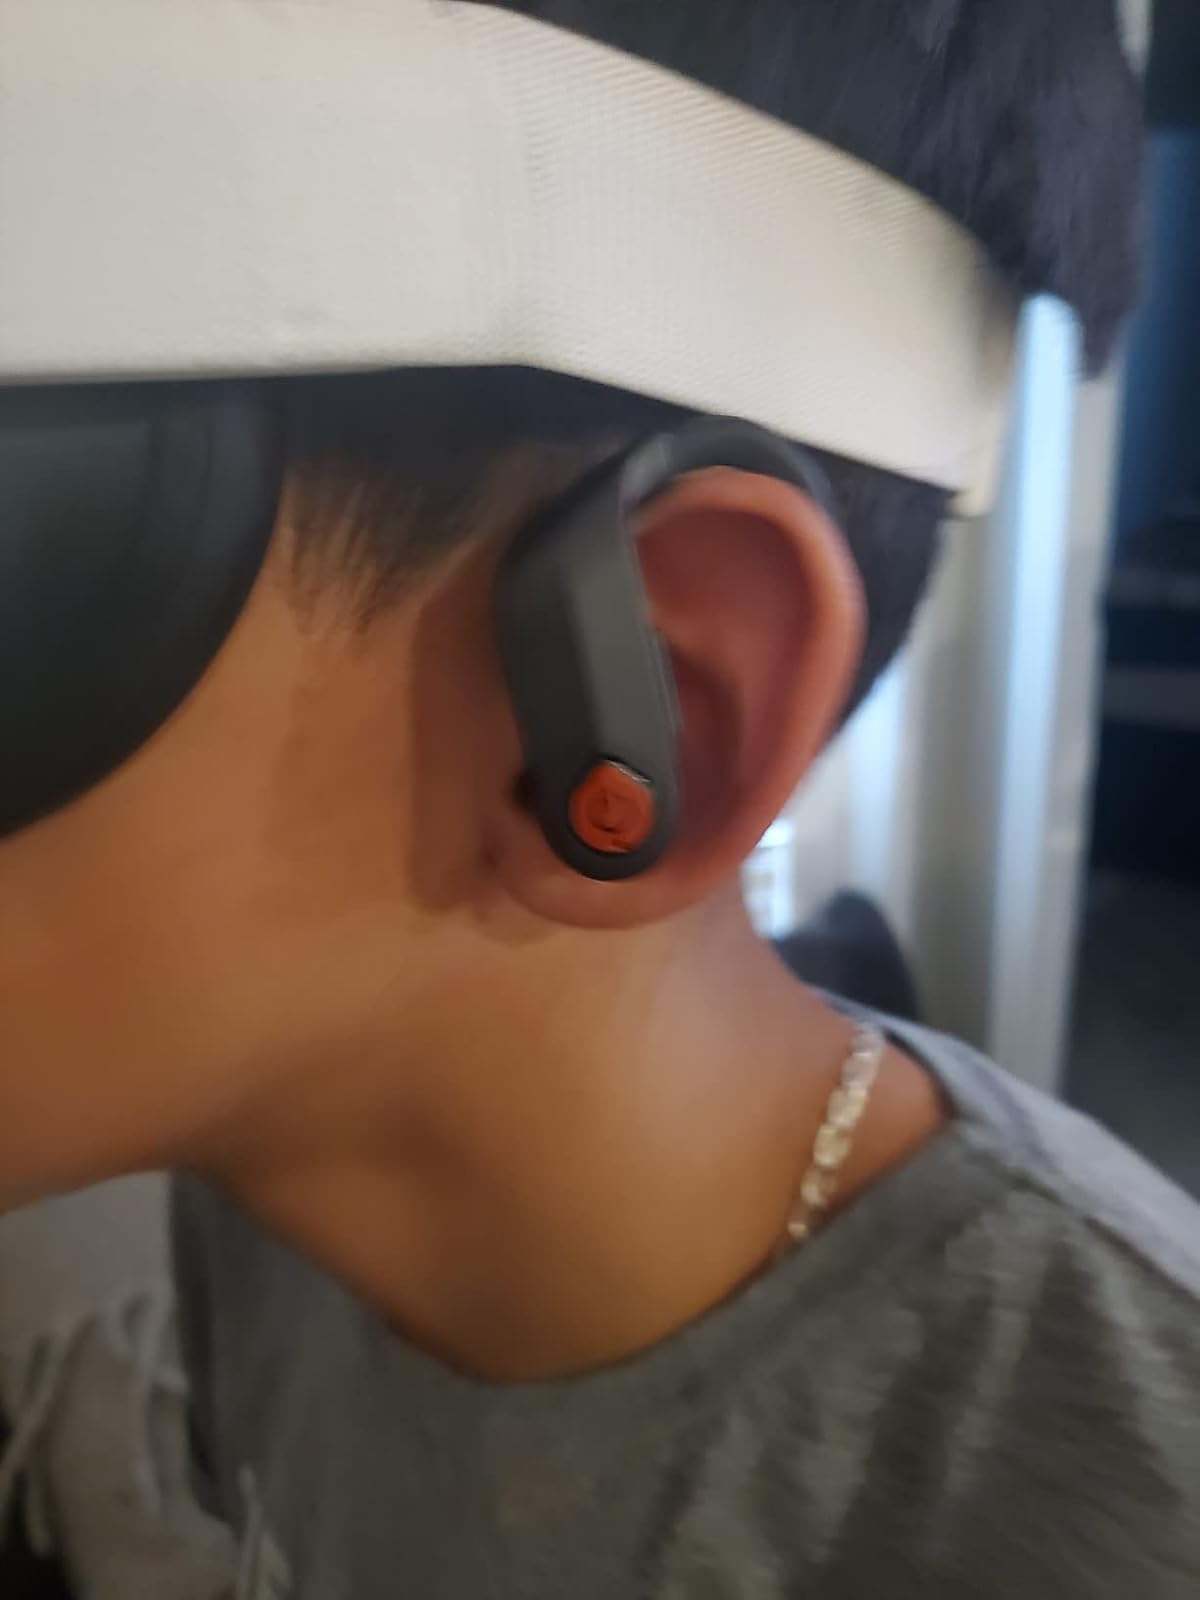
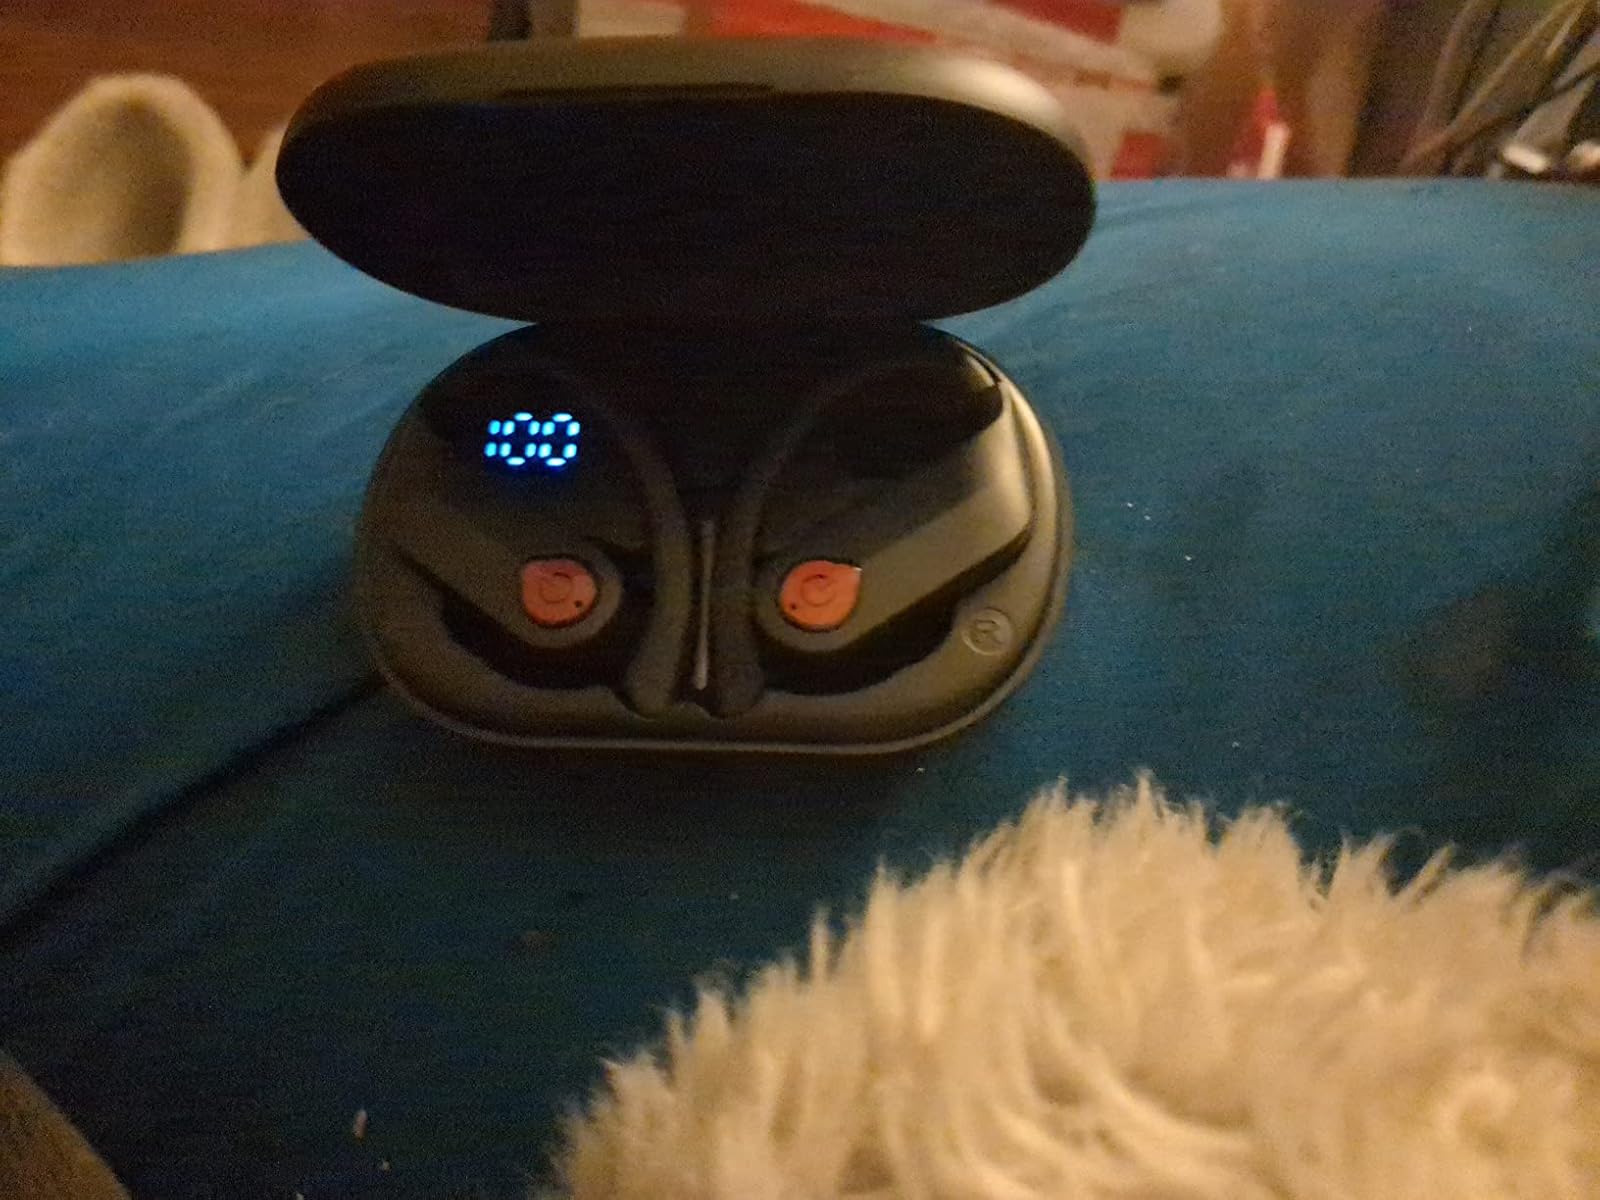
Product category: earbuds
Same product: yes